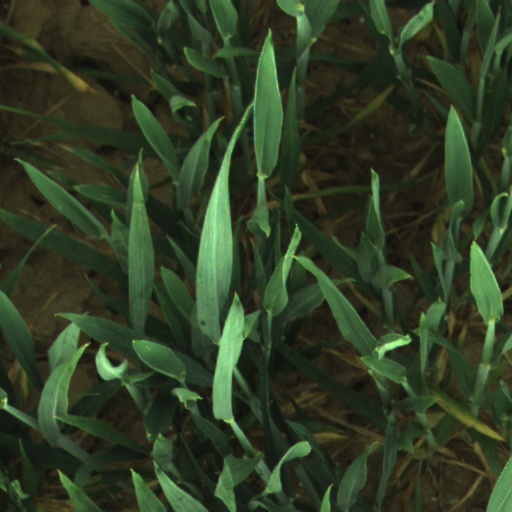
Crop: wheat